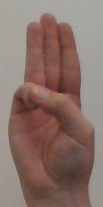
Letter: thaa